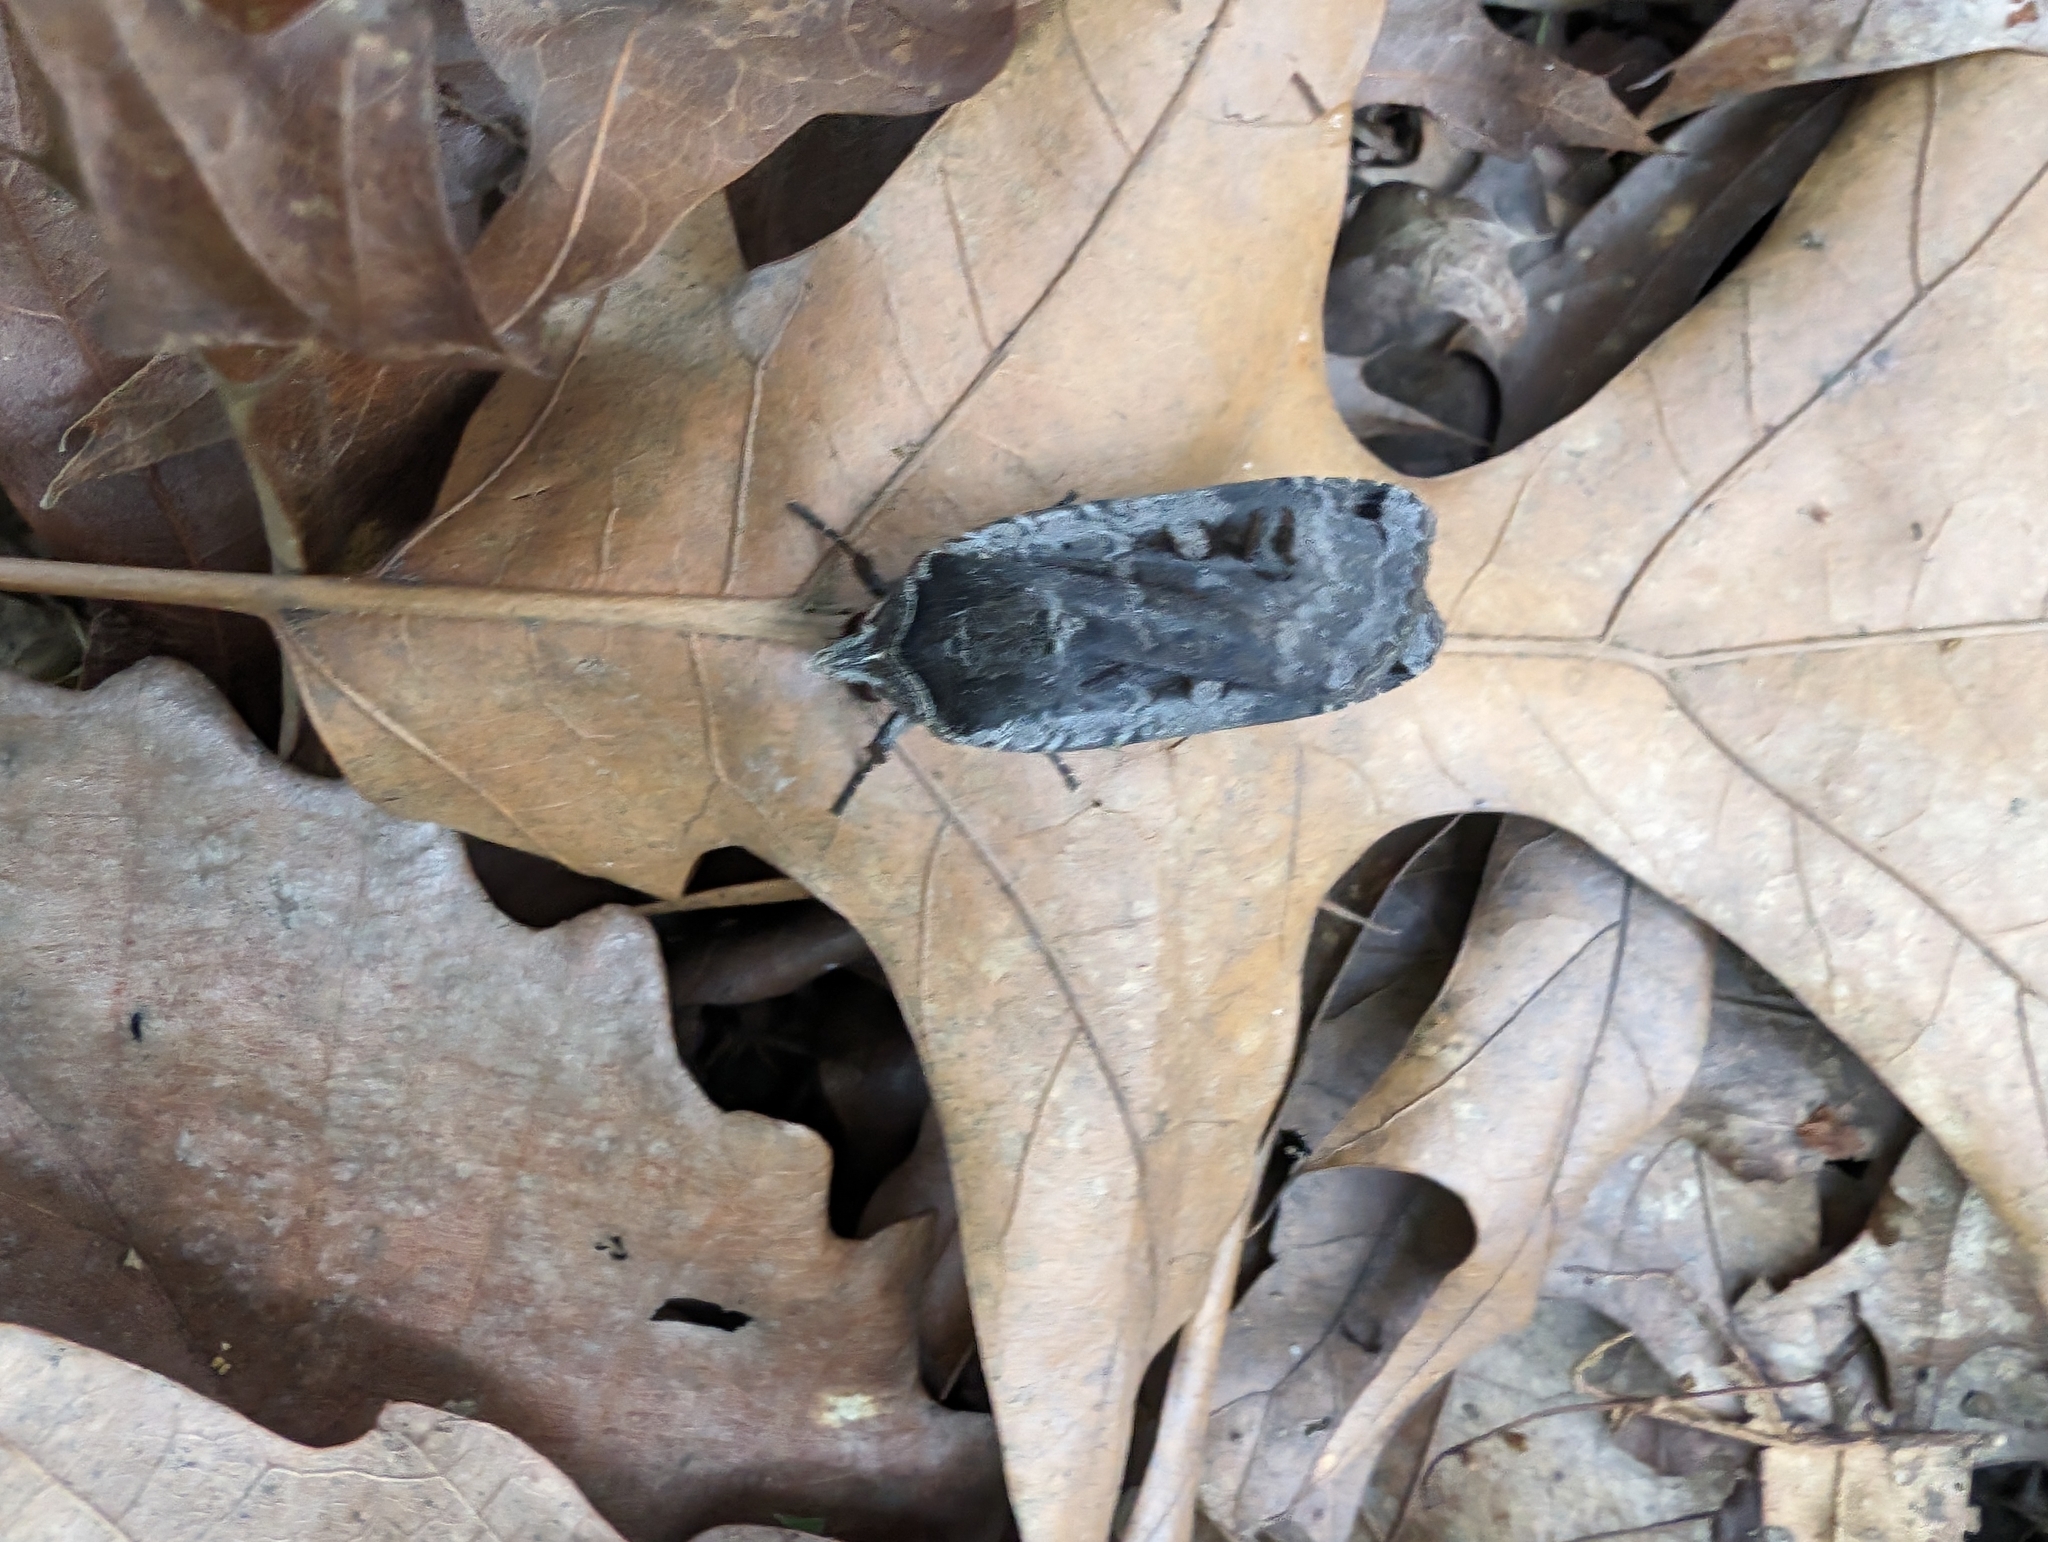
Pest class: cutworms